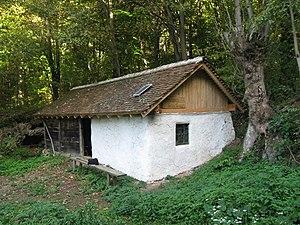
Le moulin à eau à Bistrica est un moulin à eau situé à Bistrica, dans la municipalité de Petrovac na Mlavi et dans le district de Braničevo, en Serbie. Il est inscrit sur la liste des monuments culturels de grande importance de la République de Serbie.
Bistrica est un village de Serbie situé dans la municipalité de Petrovac na Mlavi, district de Braničevo. Au recensement de 2011, il comptait 582 habitants.
Les monuments culturels de grande importance sont les monuments de Serbie qui, par leur valeur, bénéficient d'un haut degré de protection.